New Almaden

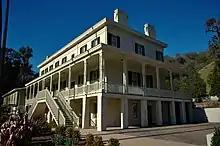
Casa Grande, home of the New Almaden Quicksilver Mining Museum.

The New Almaden Quicksilver Mining Museum is located in the Casa Grande (big house) in New Almaden. La Casa Grande, an 1854 revival-style mansion designed and built by architect Francis Myers, was the official residence and office of the mine superintendents, as well as a country retreat for wealthy mine investors. The mansion now serves as the site of the New Almaden Quicksilver Mining Museum, which contains exhibits about the history of mercury mining and the cultural history of the mining communities at New Almaden. The exhibits include a mine diorama of the interior of a mine shaft, mining equipment and technology, a mine manager's office with period displays, and artifacts from Cornish, Mexican and Chinese mining families.